Trasfigurazione di Nostro Signore Gesù Cristo

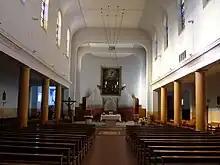
View of interior

The church was built in 1934–36, designed by Tullio Rossi. Behind the altar is a reproduction of Raphael's "Transfiguration".